Rune Belsvik

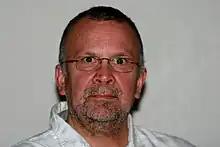

Rune Belsvik (born 14 April 1956) is a Norwegian novelist, playwright, short story writer and children's writer.